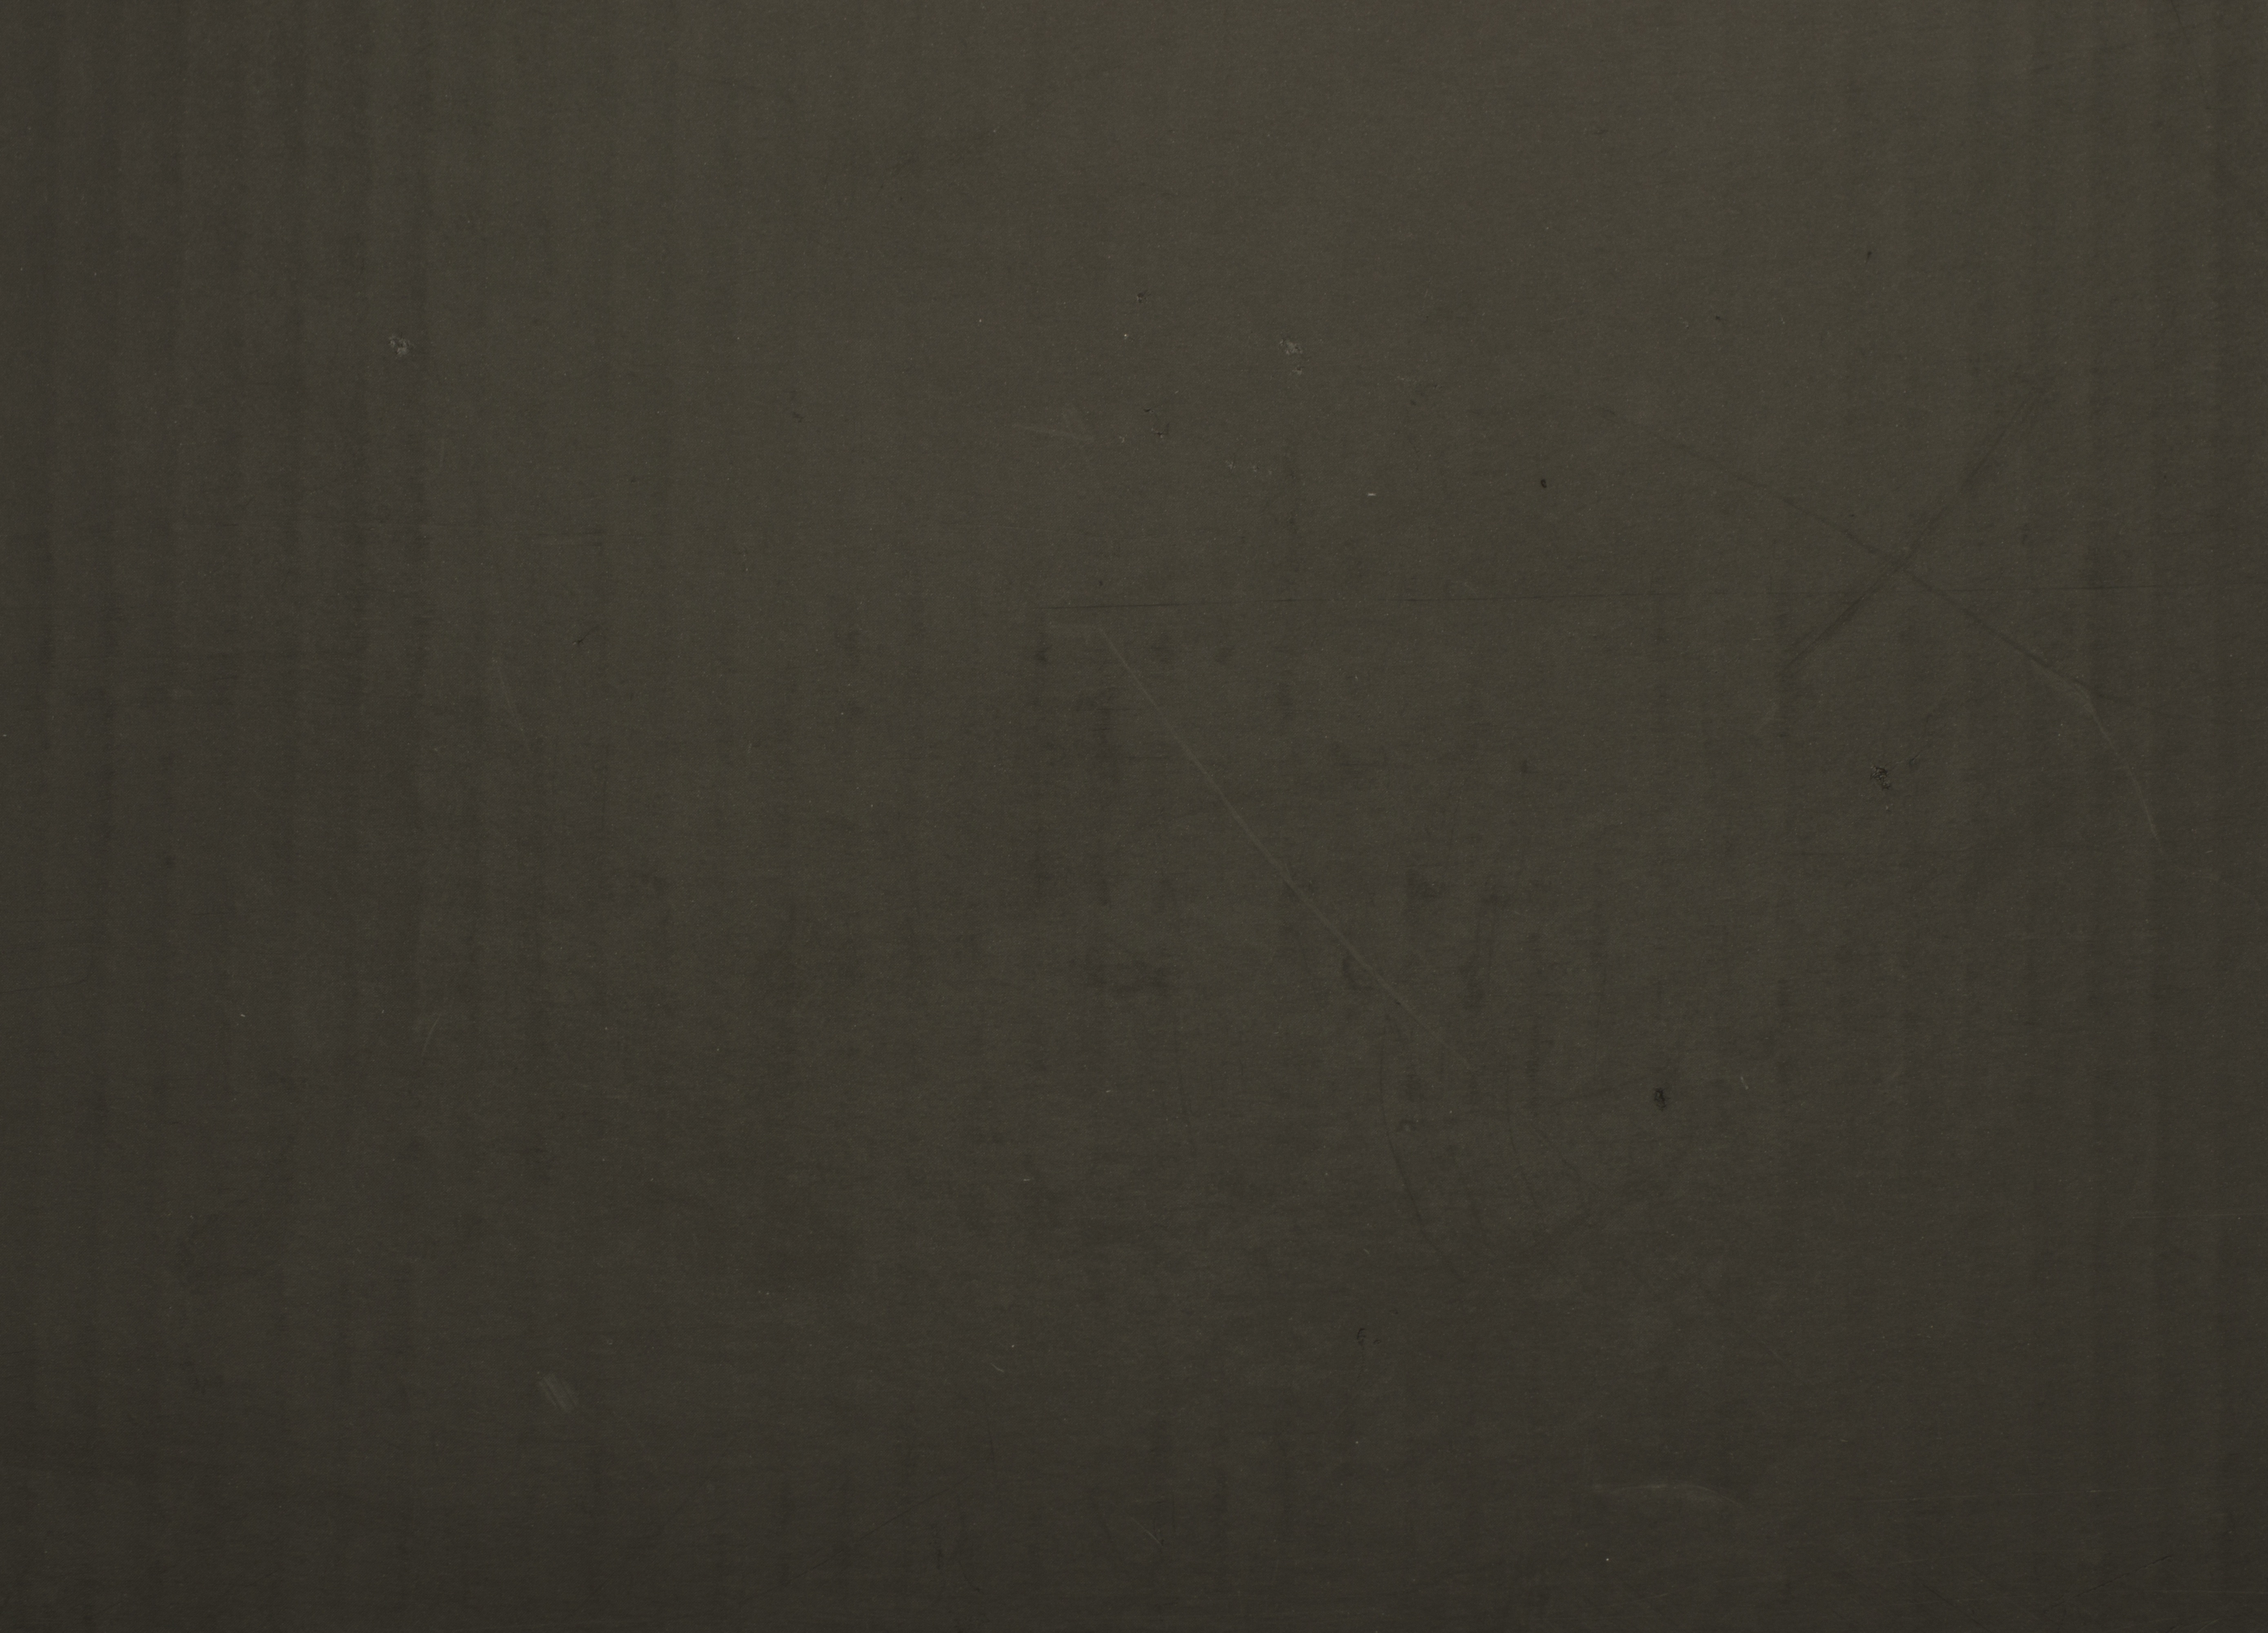
wood, texture, floor, ceiling, pattern, line, brown, grunge, black, paper, material, cardboard, plaster, flooring, plywood